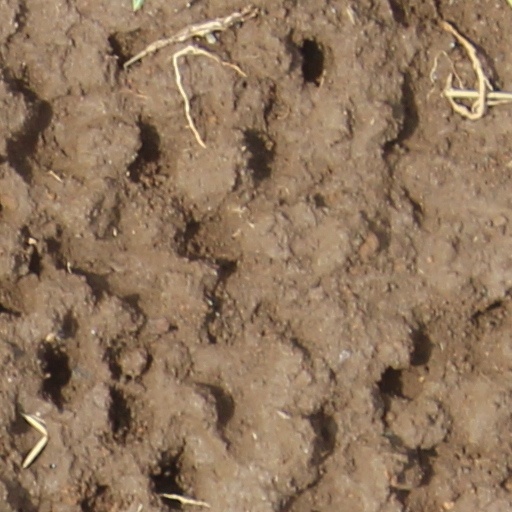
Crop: wheat